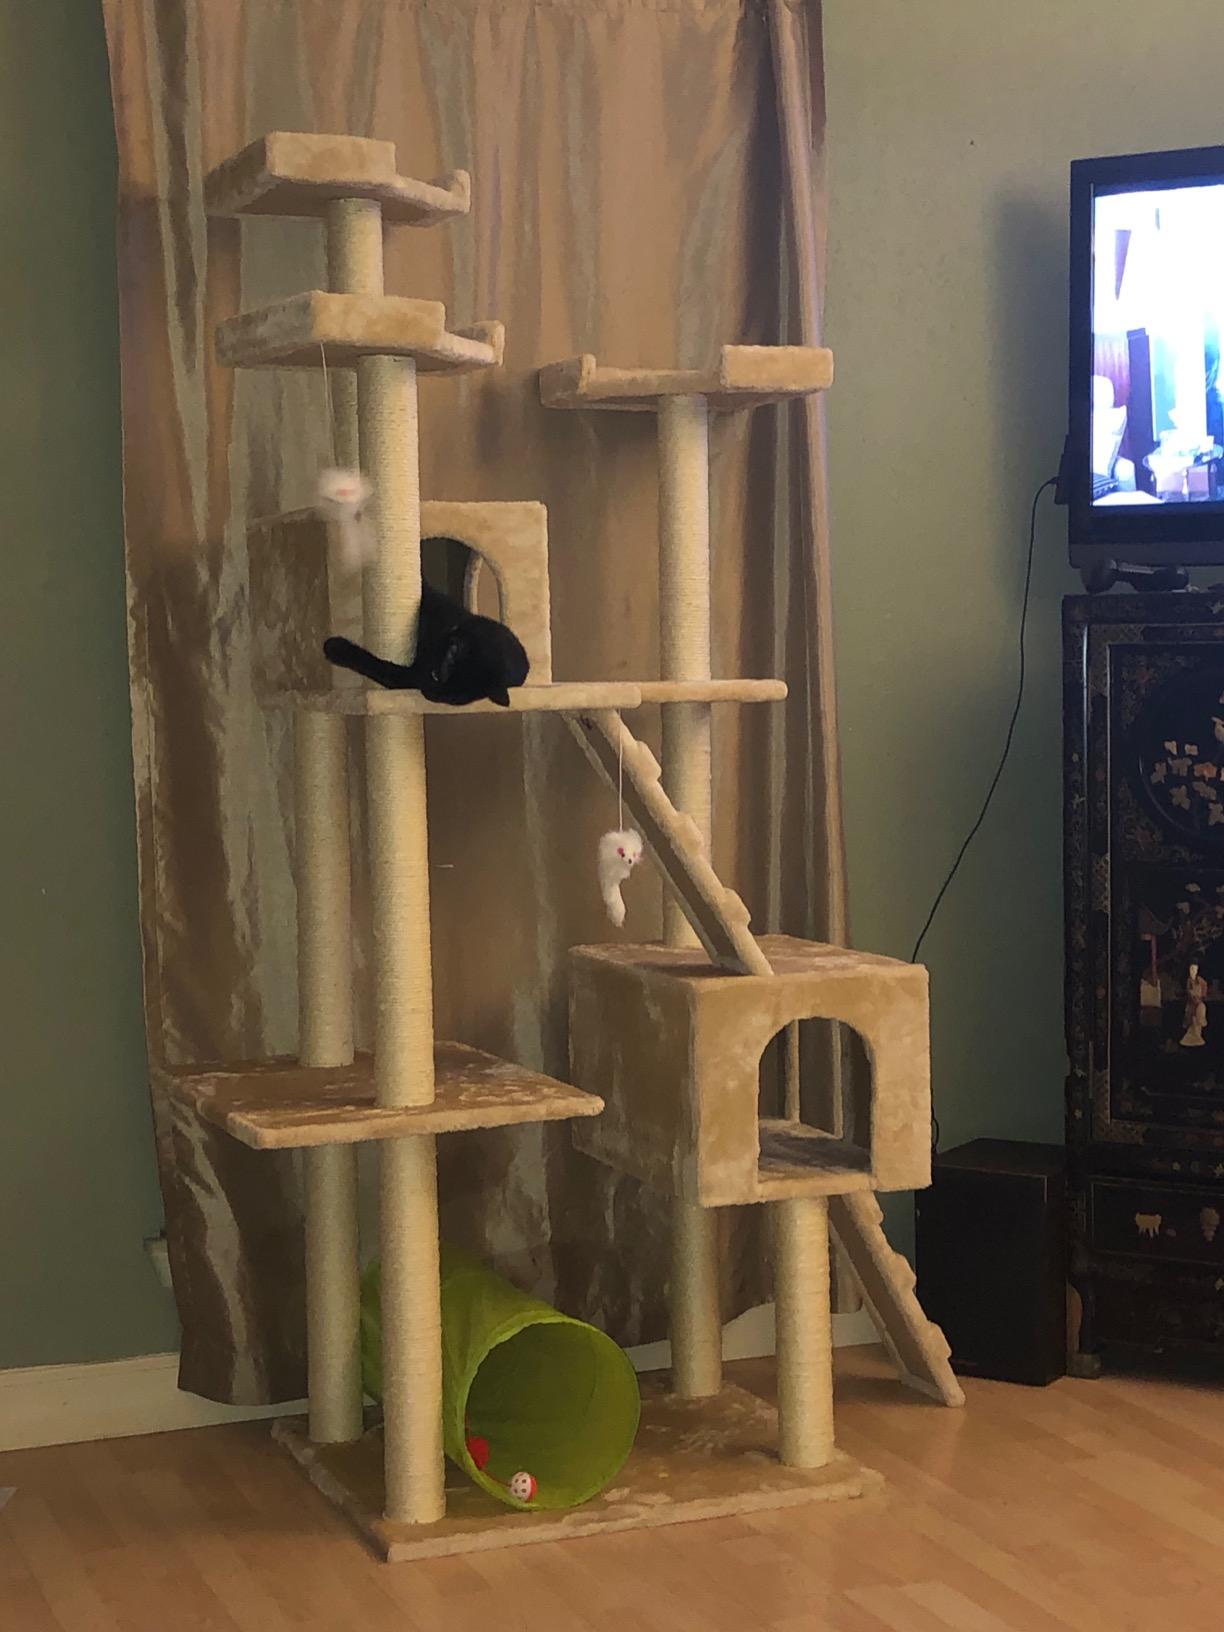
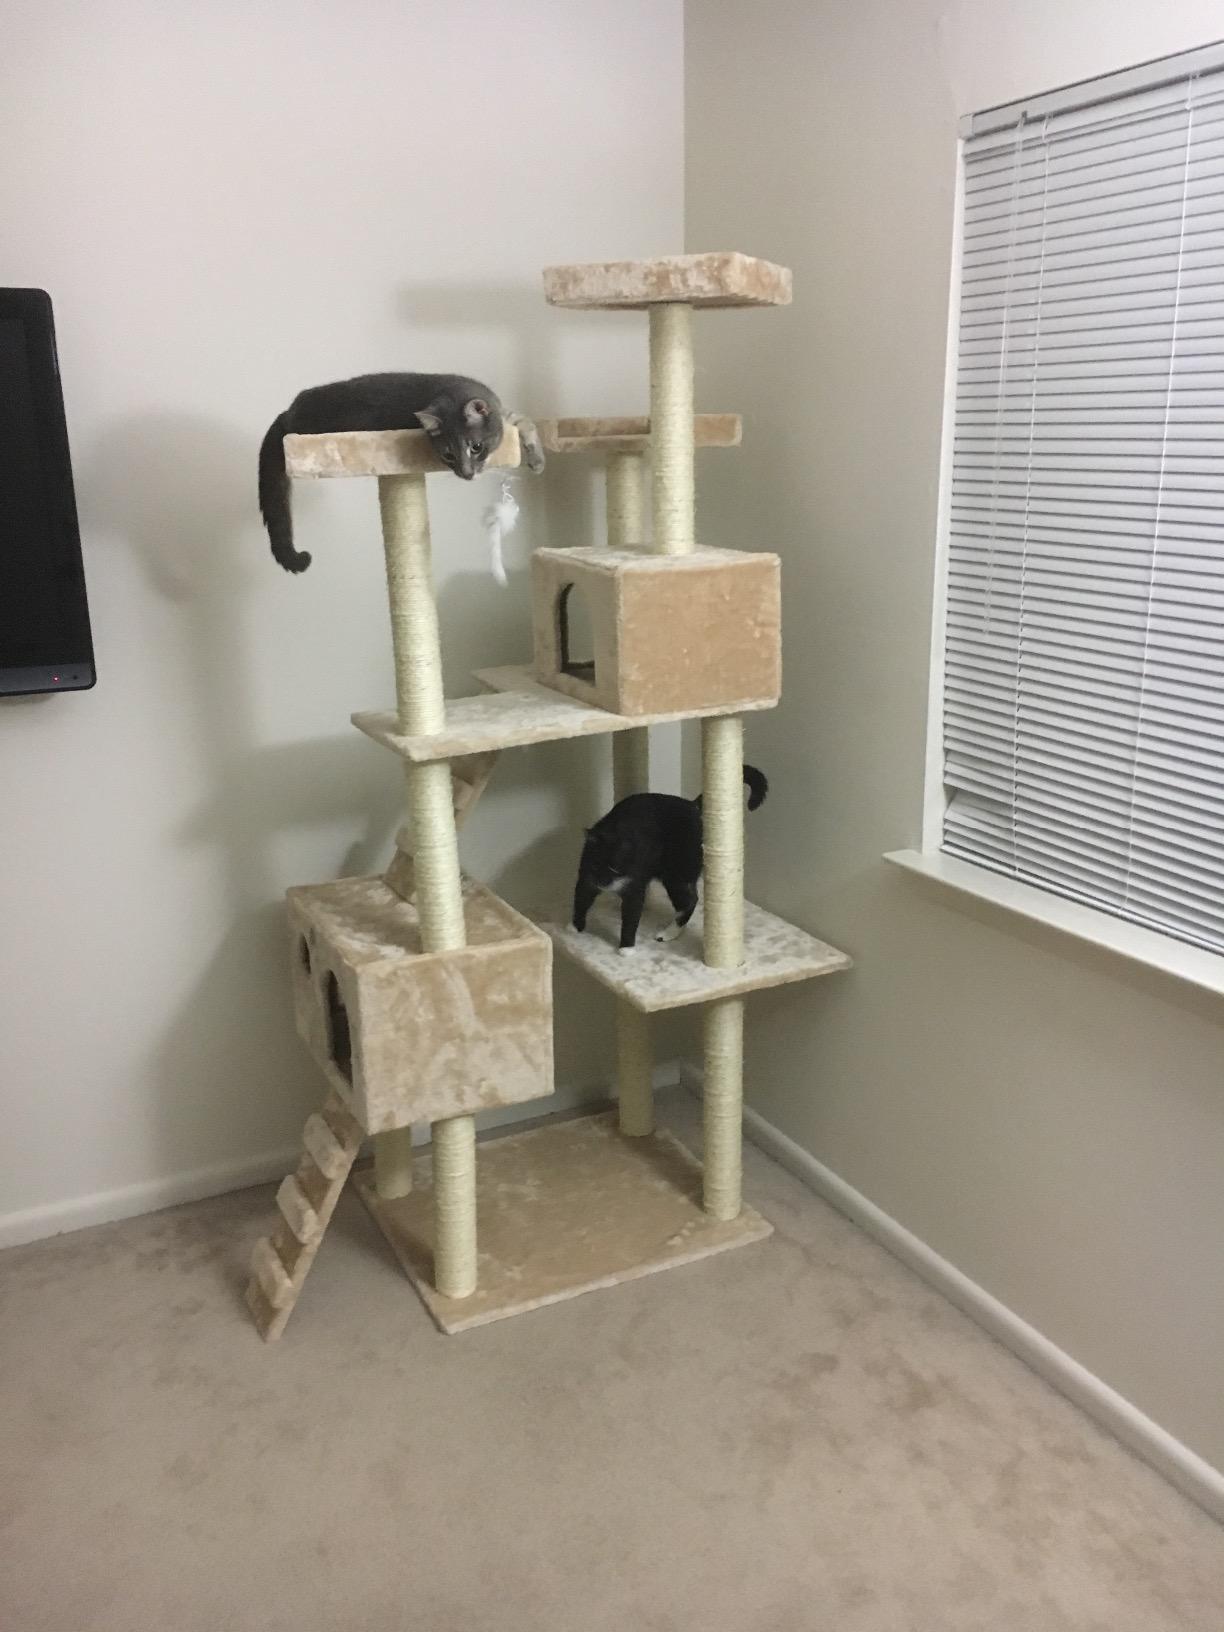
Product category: items_cat tree
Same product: yes